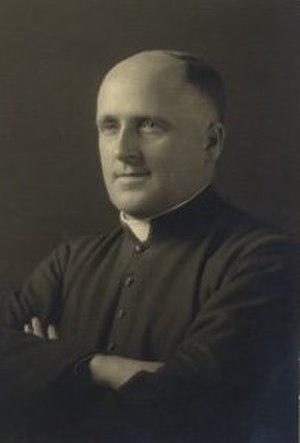
Albert Tessier, prêtre
Trois-Rivières est une ville canadienne située au Québec, à l'embouchure de la rivière Saint-Maurice. Elle se trouve sur la rive-nord du fleuve Saint-Laurent, à mi-chemin entre Québec et Montréal. Avec ses 134 413 habitants au dernier recensement en 2016, elle est la ville la plus peuplée de la région administrative de la Mauricie ce qui en fait la capitale régionale. Fondée en 1634, elle est la deuxième plus ancienne ville du Québec. En 2009, la ville de Trois-Rivières est désignée capitale culturelle du Canada.
Au Québec, la production cinématographique et vidéo et sa diffusion reposent sur des sources de financement publiques et privées. À l’image de la société québécoise, le contenu qui y est créé est, en grande partie, d’expression française, tout en demeurant attaché à la culture nord-américaine. Le Québec possède le second cinéma francophone par l’importance du nombre de productions après le cinéma français.
Le prix Albert-Tessier est l’un des quatorze Prix du Québec décernés annuellement par le gouvernement du Québec. Il reconnaît un artiste québécois du cinéma dont la carrière et l’œuvre ont contribué, de façon notoire, à la réputation de la production cinématographique québécoise.
Albert Tessier, p. d., né le 6 mars 1895 à Sainte-Anne-de-la-Pérade et mort le 13 septembre 1976 à Trois-Rivières, est un prêtre, un professeur, un historien et un pionnier du cinéma québécois.